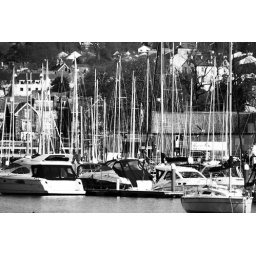
Found the straight lines interesting, the boats were all black and white so went for this image in mono.